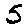
Label: 5